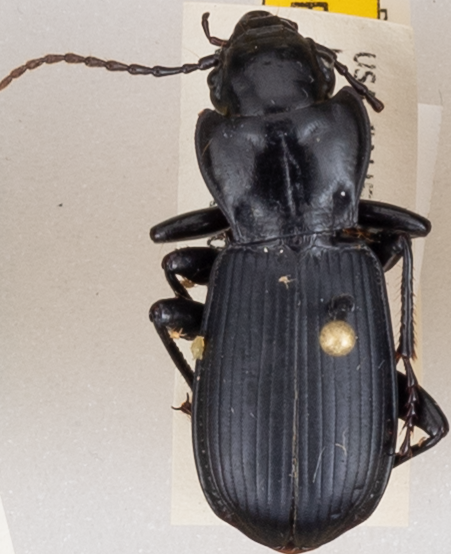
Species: Pterostichus lama
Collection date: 2019-09-02
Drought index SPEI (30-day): -0.32
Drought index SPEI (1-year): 0.54
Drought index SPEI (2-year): -0.03